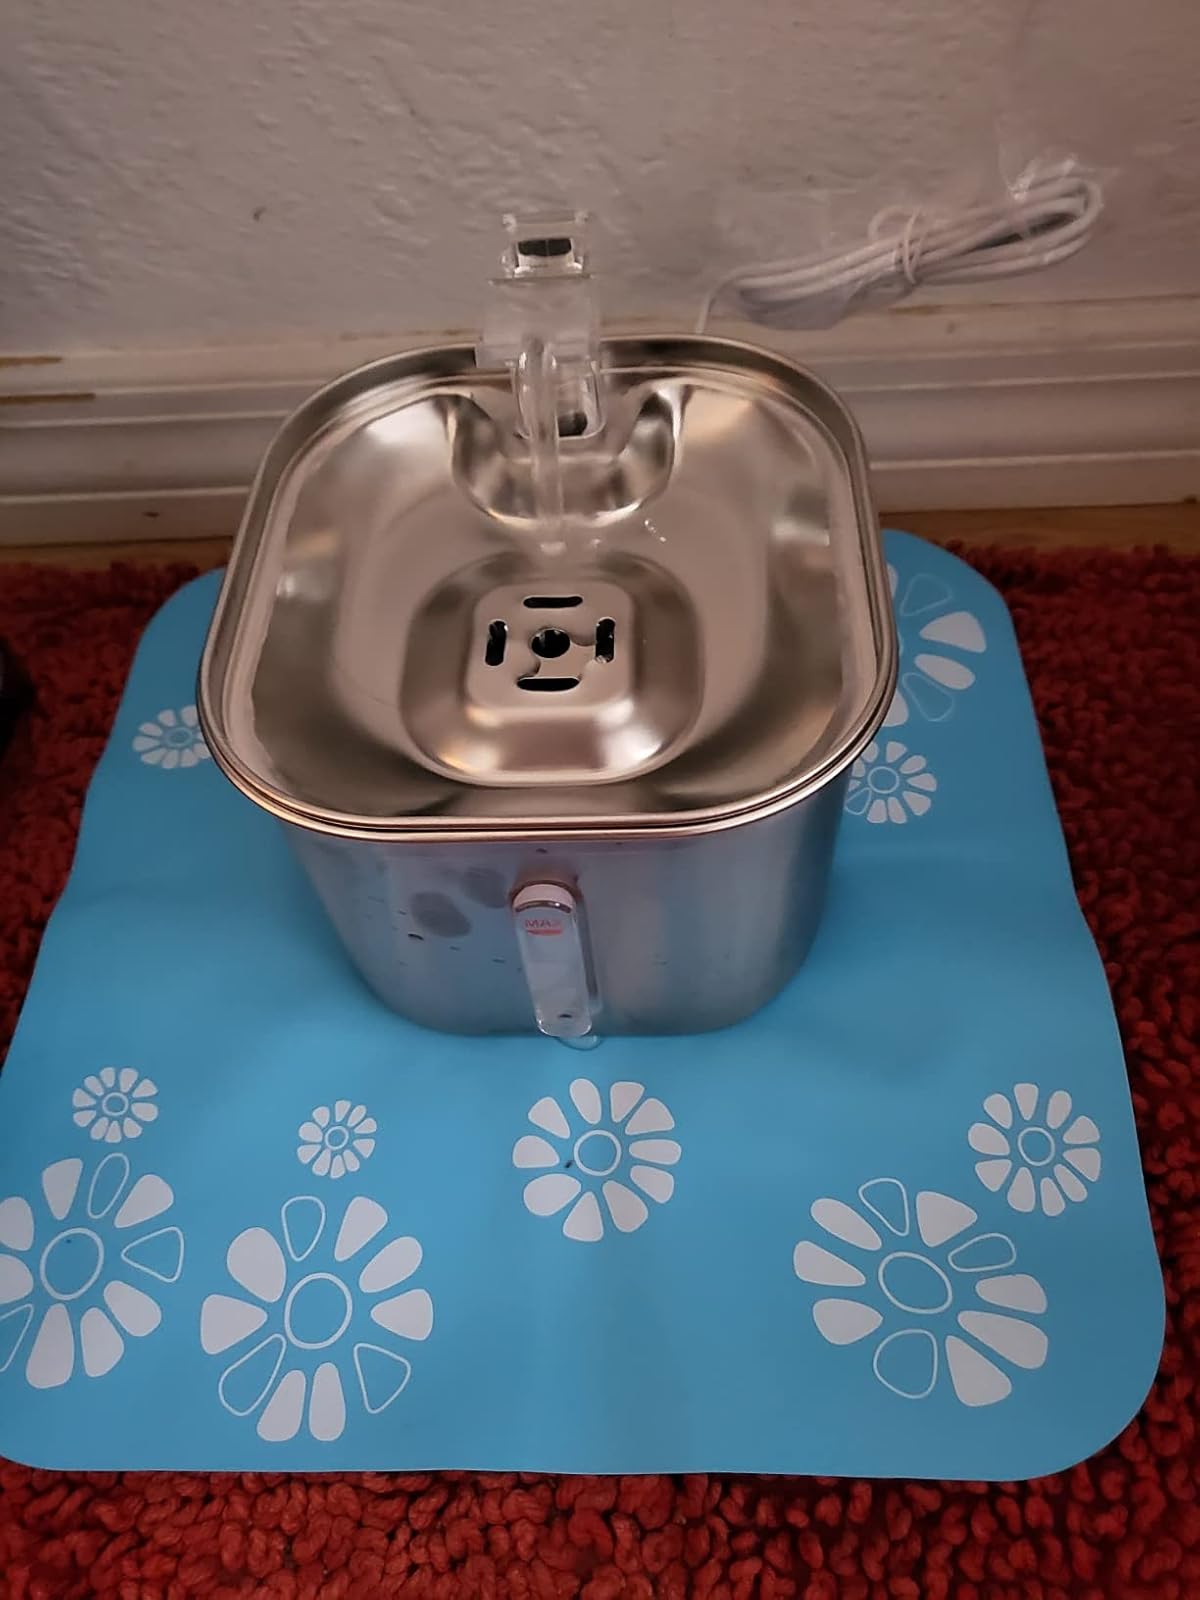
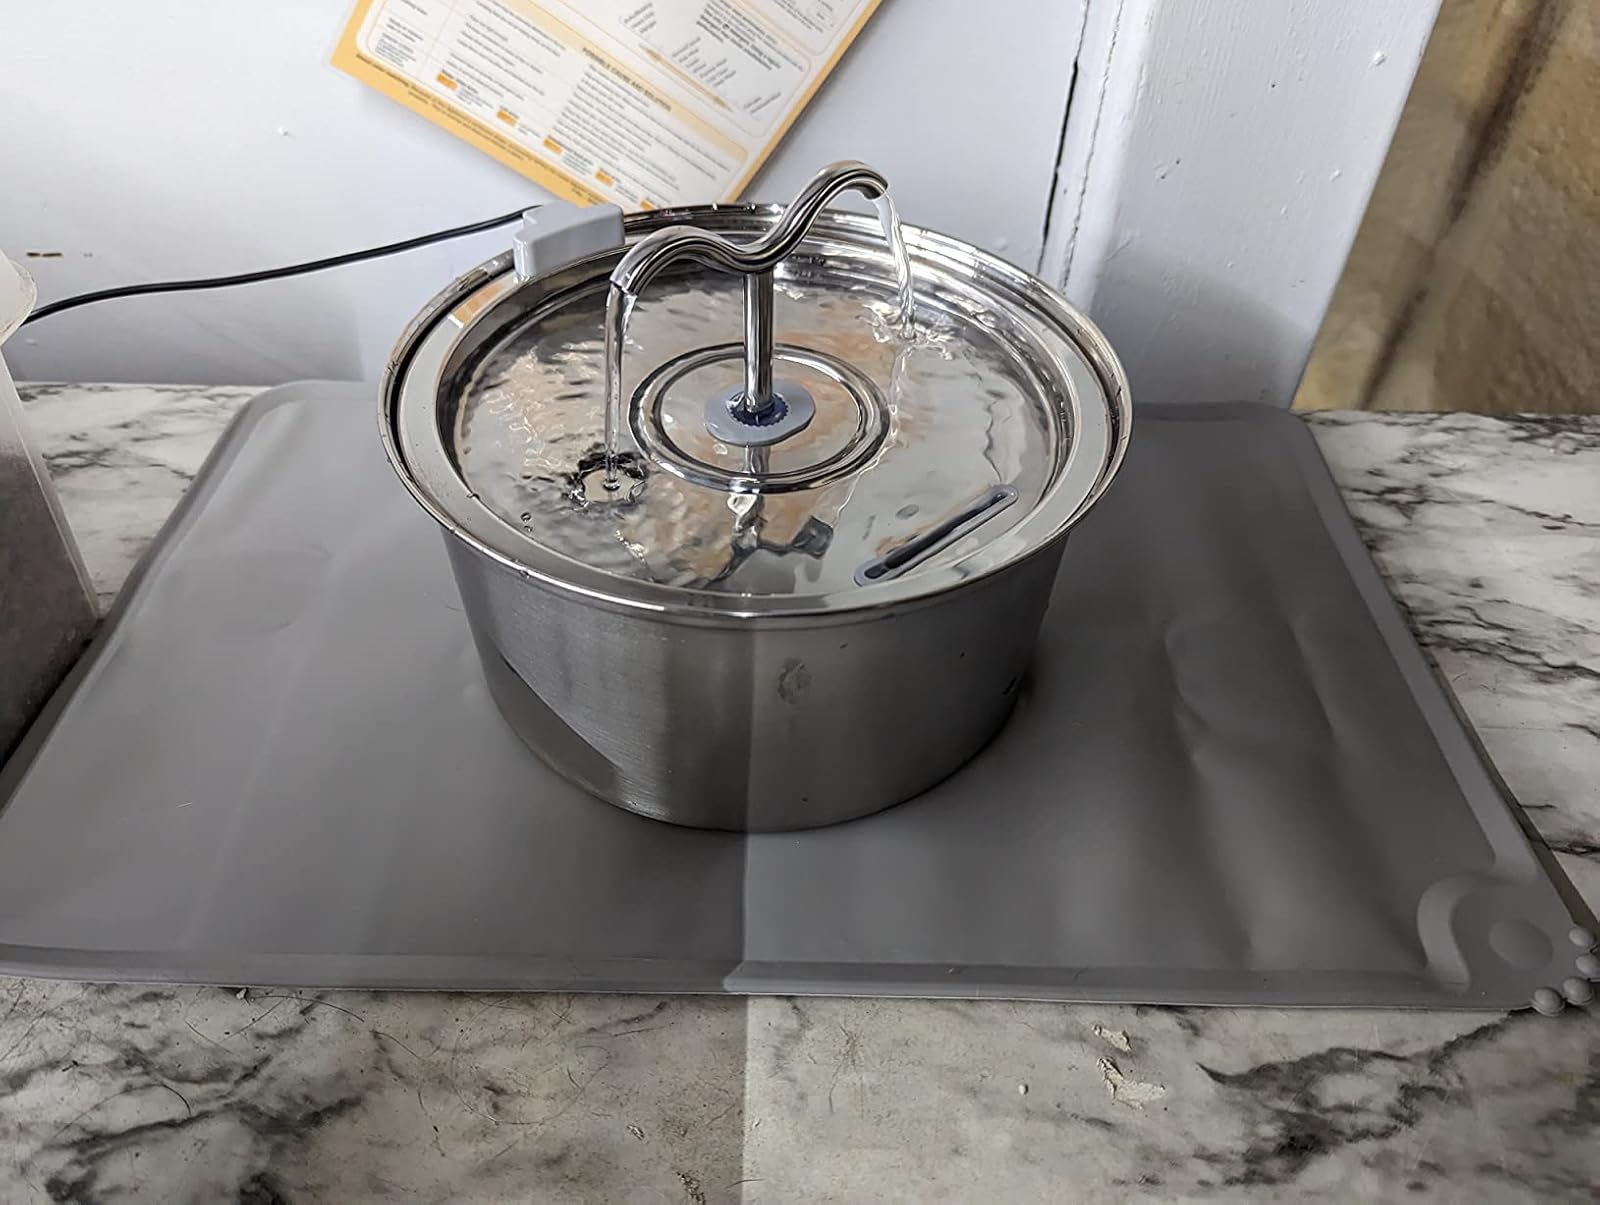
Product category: items_bowl
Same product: no